Province

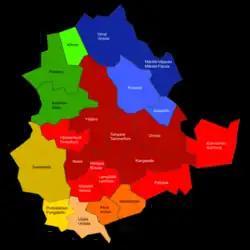
A map of the Pirkanmaa, the regional province ("maakunta") in Finland, with the different colored sub-regions

In many countries, a province is a relatively small non-constituent level of sub-national government, such as a county in the United Kingdom. In China, a province is a sub-national region within a unitary state; this means that a province can be created or abolished by the national people's congress.